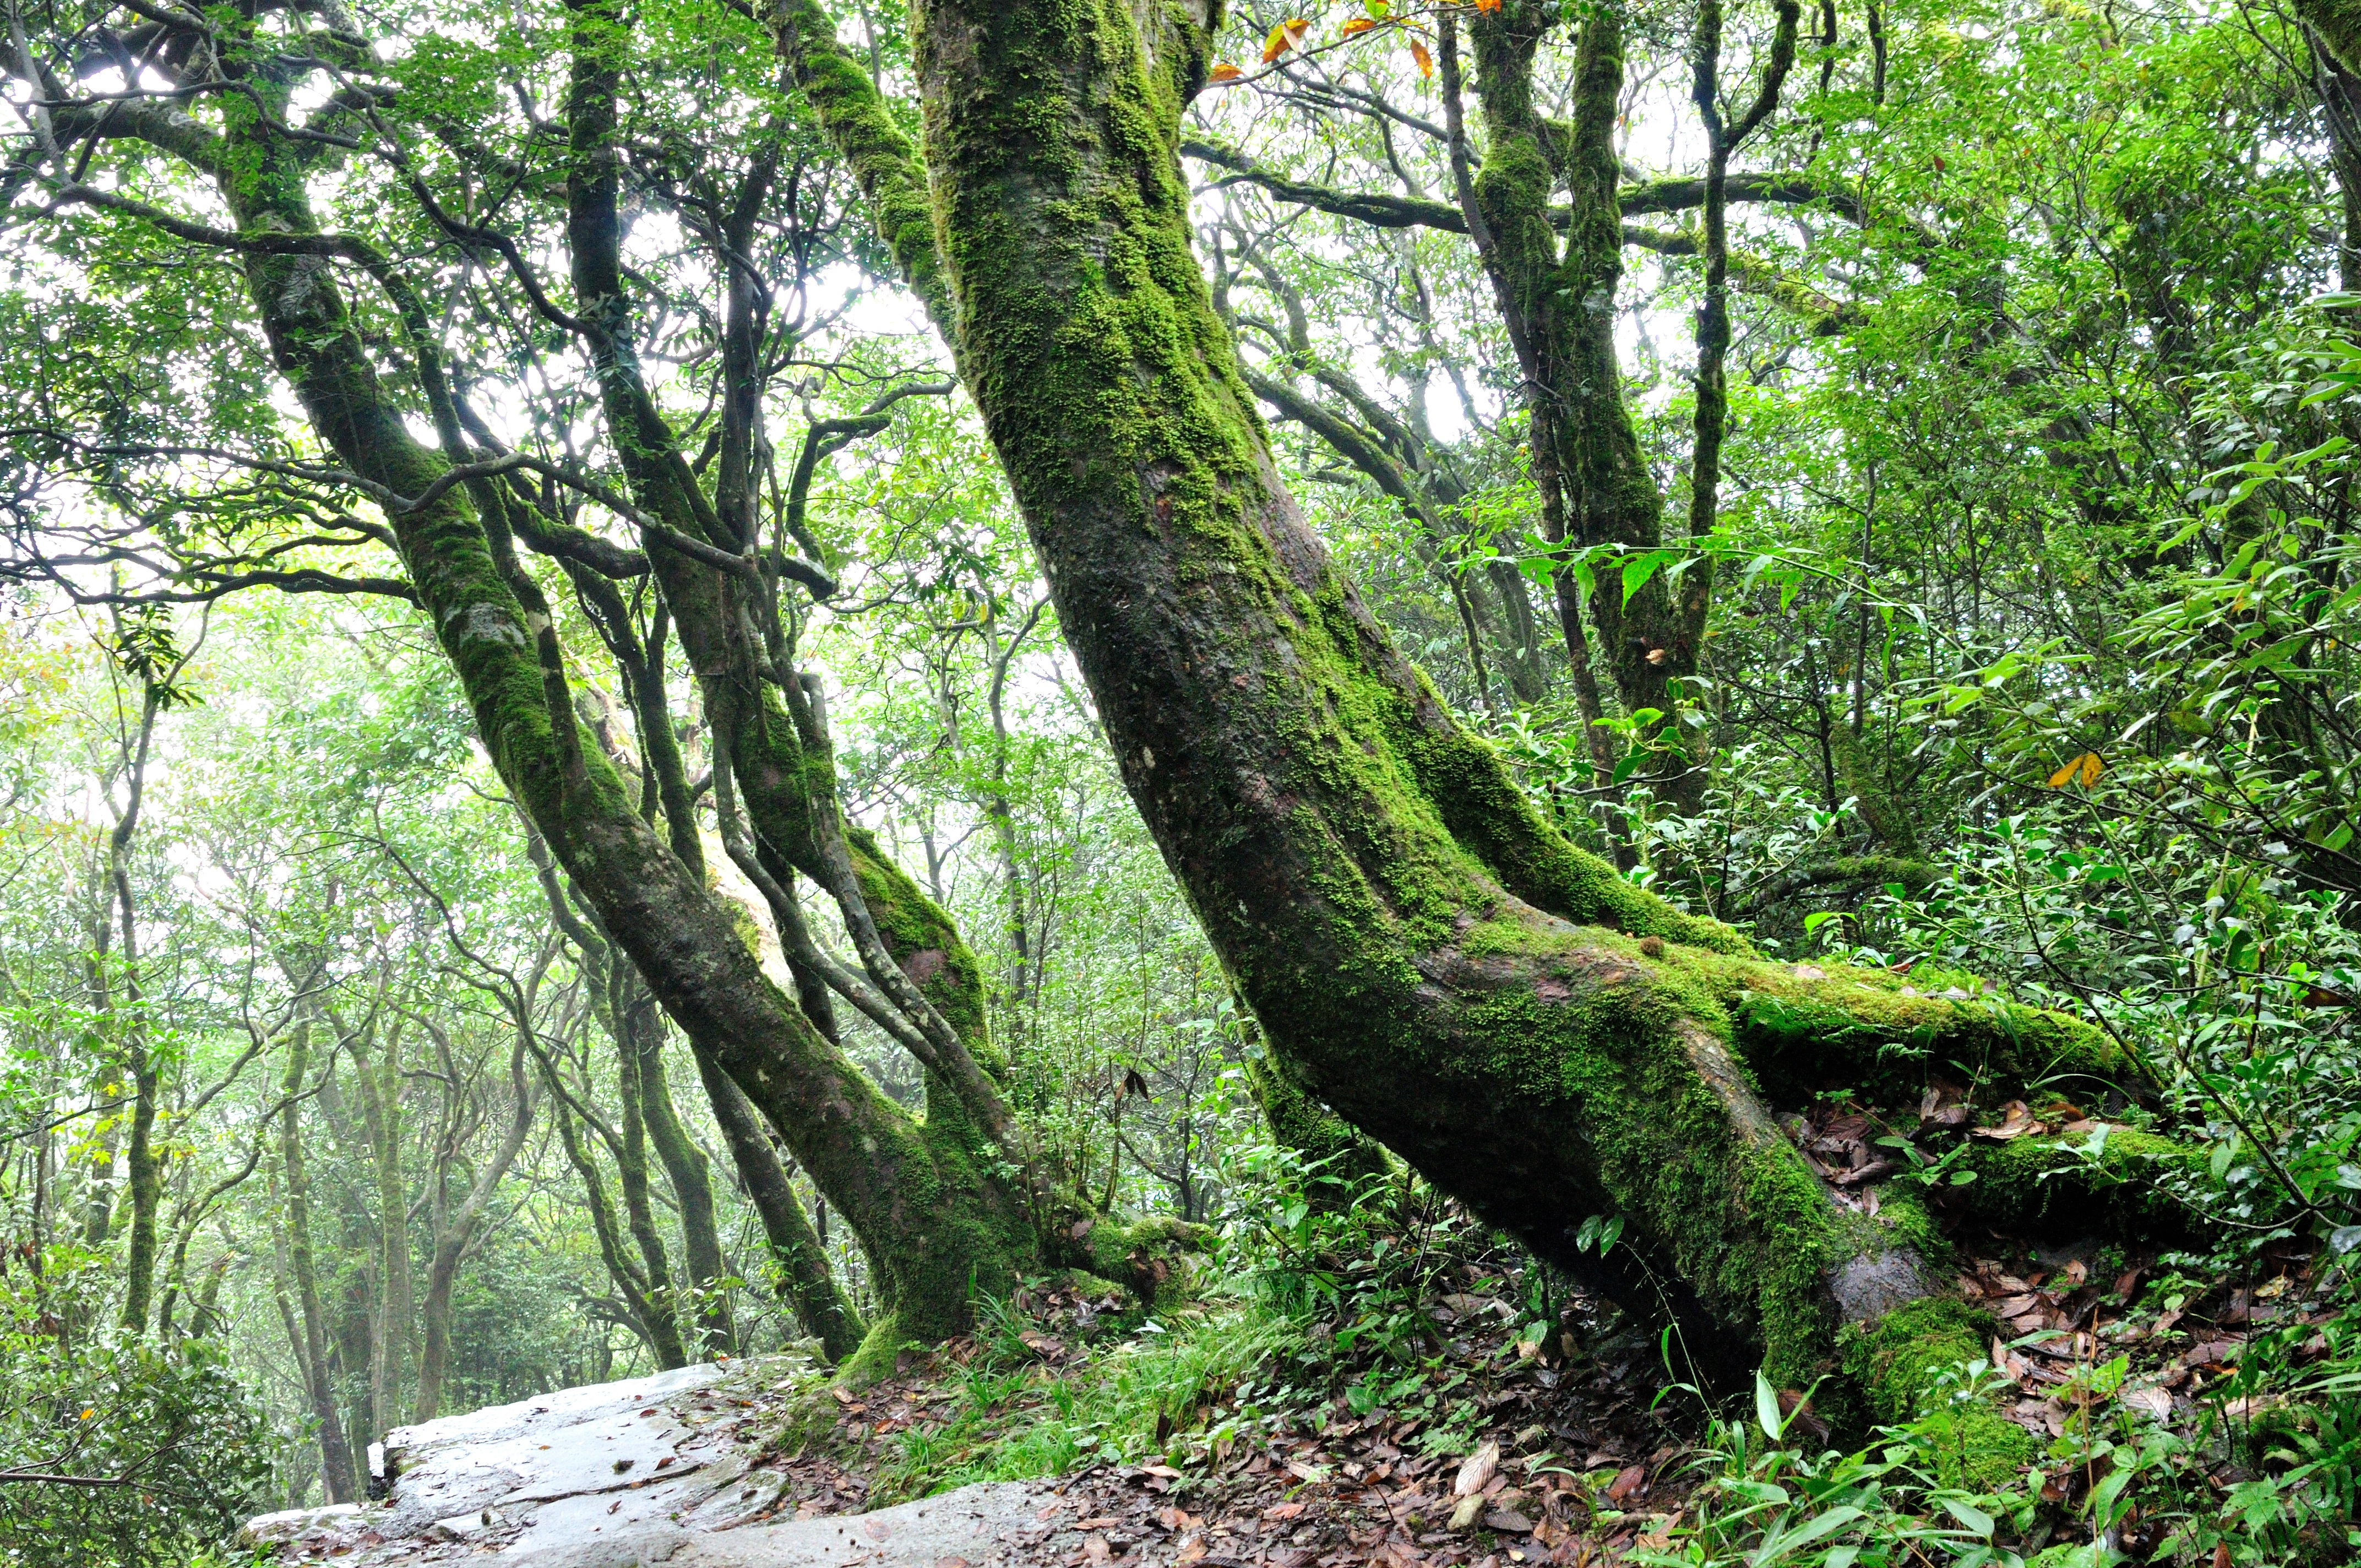
tree, forest, branch, plant, trail, flower, trunk, green, jungle, botany, flora, vegetation, rainforest, deciduous, grove, woodland, habitat, china, ecosystem, biome, guizhou, old growth forest, natural environment, woody plant, temperate broadleaf and mixed forest, temperate coniferous forest, land plant, fanjingshanensis